Abbotsford, Victoria

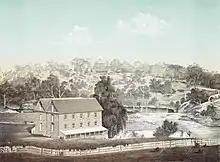
Dights Mill (built 1839) pictured in 1863

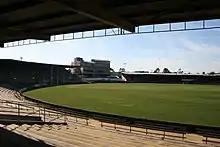
Victoria Park

The Abbotsford area was once bush along the Yarra River occupied by the Wurundjeri people. In the Woiwurrung language the area is named "Carran-carramulk," with 'carran' meaning prickly myrtle.